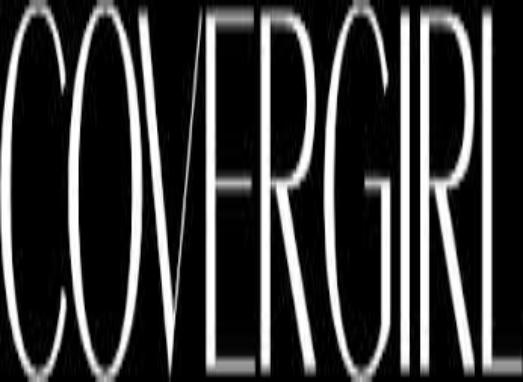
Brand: CoverGirl
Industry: Food